Concord of the State

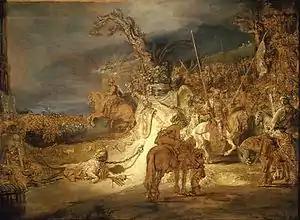

Concord of the State is a 1642 oil-on-panel painting by Rembrandt, now in the Museum Boijmans Van Beuningen in Rotterdam. It measures 74.6 cm x 101 cm and is signed and dated "REMBRANDT F. 164(.)". In terms of style and theme it is linked to "The Night Watch" – both paintings include symbolism and allegories of the Dutch Republic and Amsterdam.